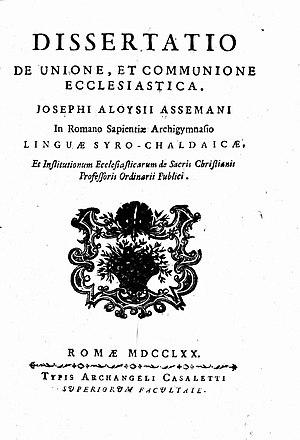
Joseph-Aloys Assemani né en 1710 au Liban et mort en 1782 à Rome, est un prêtre orientaliste maronite, neveu de Joseph-Simonius Assemani et cousin germain d'Étienne-Évode Assemani.